Sambalpuri sari

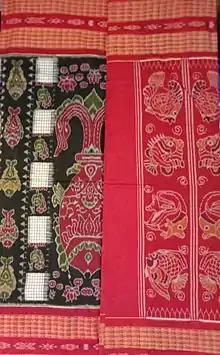
Sambhalpuri Saree (Red)

Baandha fabric is created using a tie-dye technique. The yarns are tied according to the desired patterns to prevent absorption of dyes, and then dyed. The yarns or set of yarns so produced is called 'Baandha'. The unique feature of this form of designing is that the designs are reflected almost identically on both sides of the fabric. Once the fabric is dyed it can never be bleached into another colour.